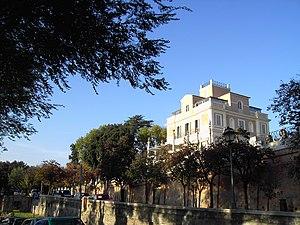
L’architecture néoclassique en Italie est, dans la péninsule comme dans tous les pays occidentaux, la phase de l'histoire de l'architecture qui, après l'époque du baroque et du rococo, s'est orientée vers l'âge classique de la Grèce et de la Rome antiques en reprenant les idéaux et les apparences formelles. Influencée par l'attrait pour la mythologie qui régnait à l'époque où le Grand Tour marquait la formation de générations entières de nouveaux artistes et de toute une classe sociale, de l'aristocratie à la haute bourgeoisie, elle s'est développée dans la seconde moitié du XVIIIᵉ siècle. Le phénomène s'est prolongé jusqu'au XIXᵉ siècle et il est bien difficile d'arrêter des dates précises : le néo-classicisme se fond en effet avec l'éclectisme, ou bien continue à s'affirmer parallèlement à celui-ci, finissant par laisser des témoignages dans l'architecture contemporaine.